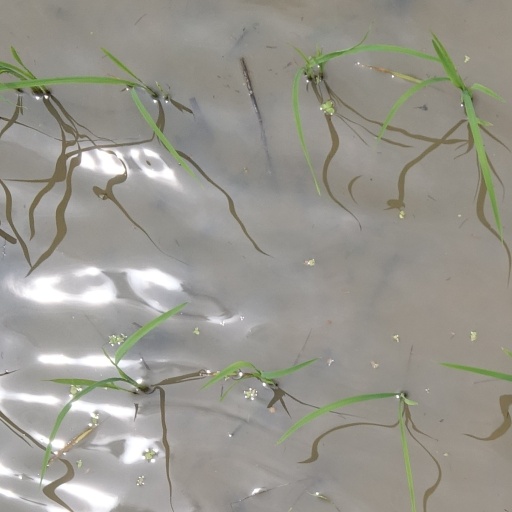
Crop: rice